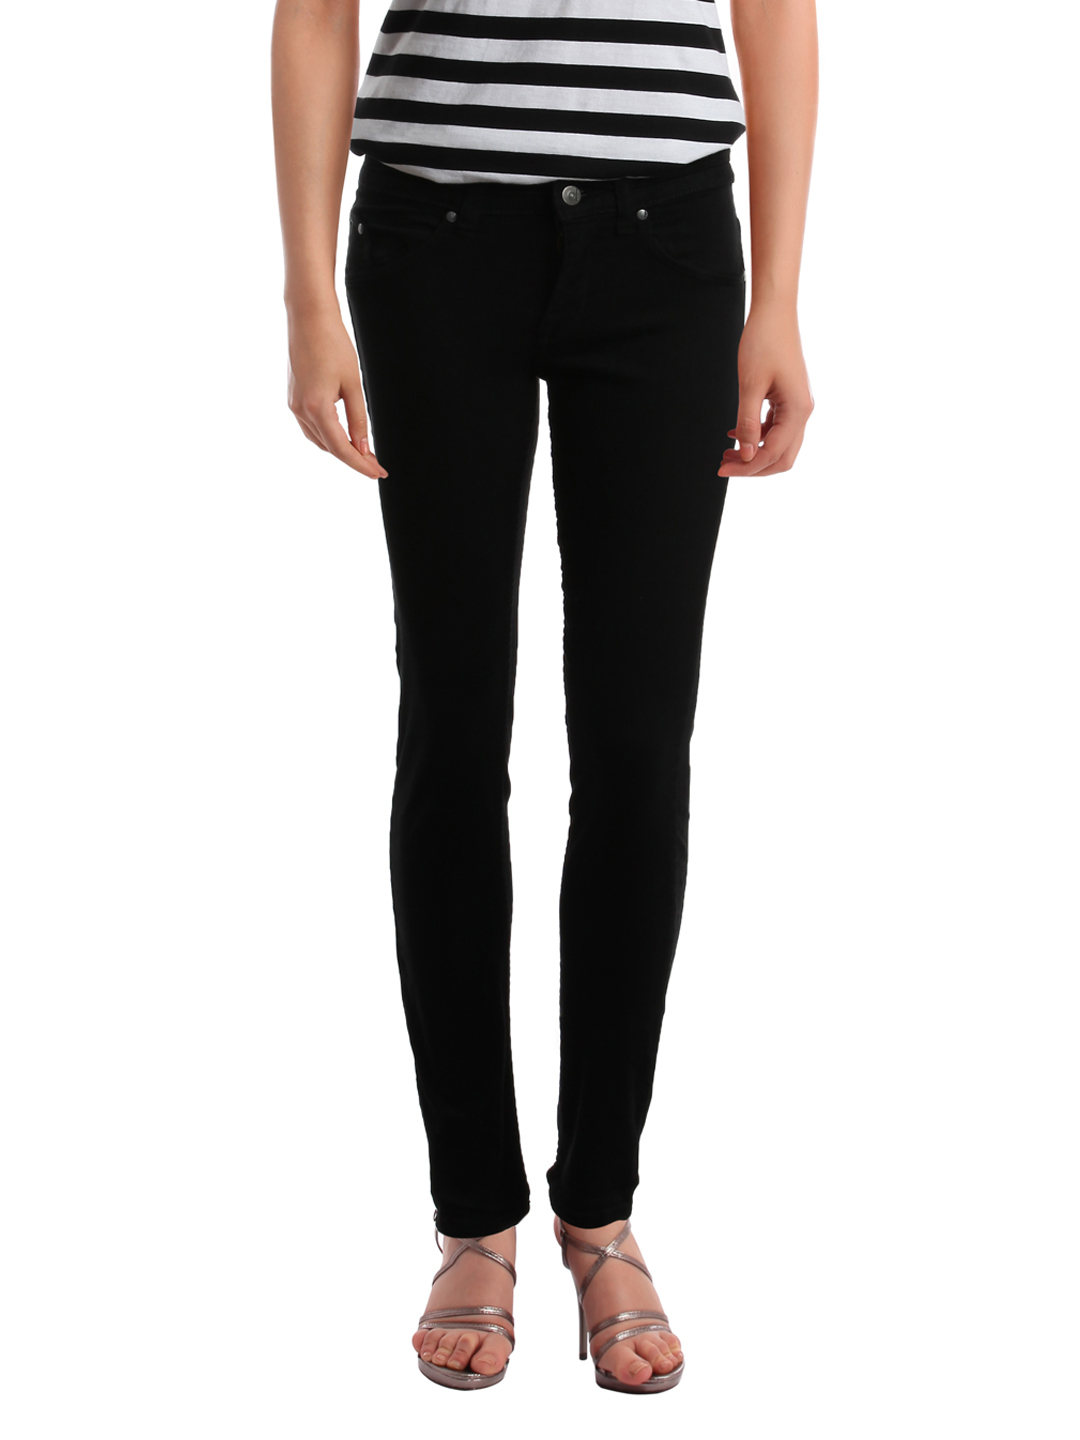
Elle Women Black Jeans
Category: Apparel / Bottomwear / Jeans
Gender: Women
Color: Black
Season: Summer 2012
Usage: Casual